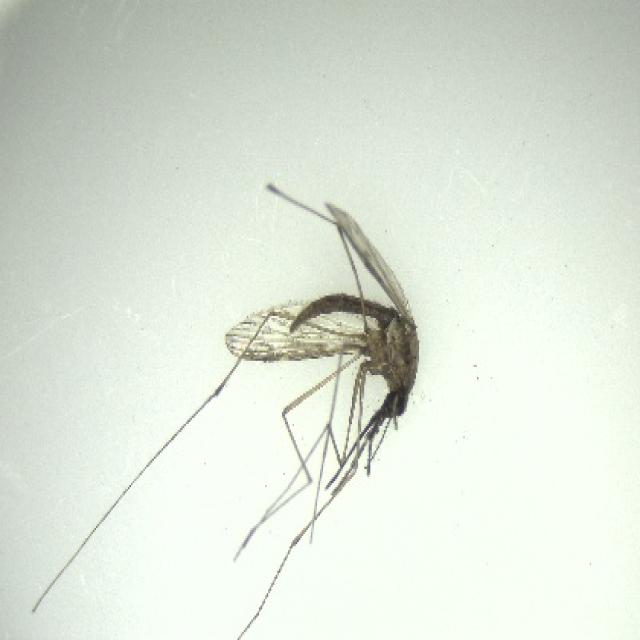
Species: anopheles_sinensis